Waterloo (blog post)

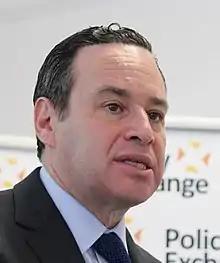
A dark-haired, clean shaven man wearing a jacket and necktie with his mouth slightly open, seen from slightly below. Behind him is a white background on which fragments of words, blurred, can be seen

"Waterloo" is a post conservative American commentator David Frum made to his blog, FrumForum, on March 21, 2010. Earlier in the day the United States House of Representatives had passed the Patient Protection and Affordable Care Act (ACA), clearing the way for President Barack Obama to sign the sweeping health care reform into law. Frum took his title from an earlier prediction by South Carolina Senator James DeMint that the ACA would be a "Waterloo" for Obama and his presidency if Republicans could prevent its passage, much as they had done with Bill Clinton's similar efforts in 1993, which purportedly contributed to the Republicans taking majorities in both houses of Congress in 1994.